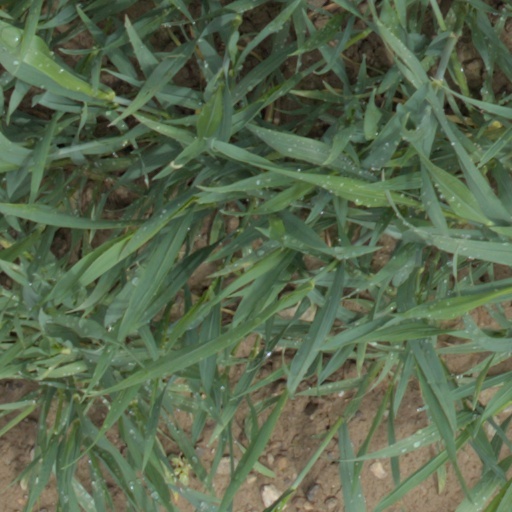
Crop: wheat